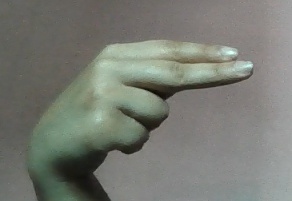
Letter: ain